Tsugaru-Yunosawa Station

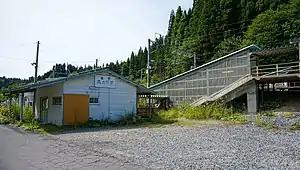
Tsugaru-Yunosawa Station in September 2019

is a railway station on the northern Ōu Main Line in the city of Hirakawa, Aomori Prefecture, Japan, operated by East Japan Railway Company (JR East).